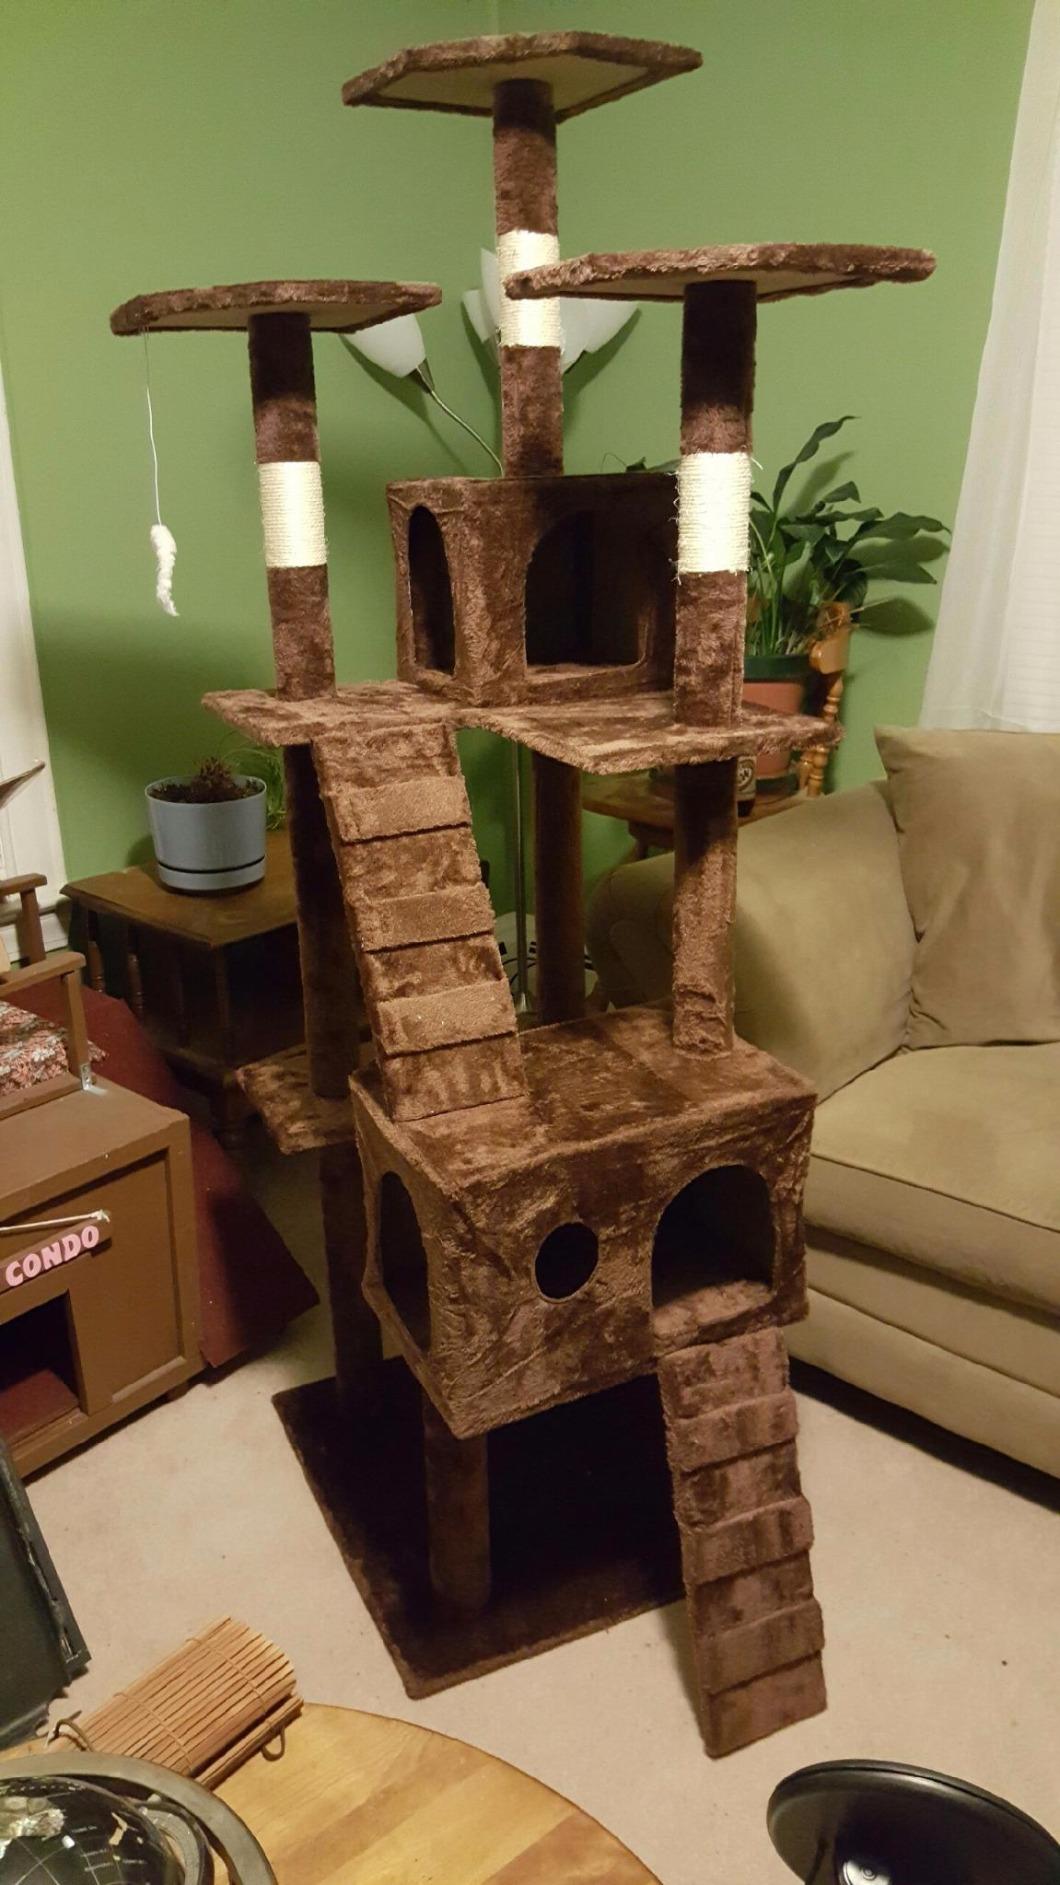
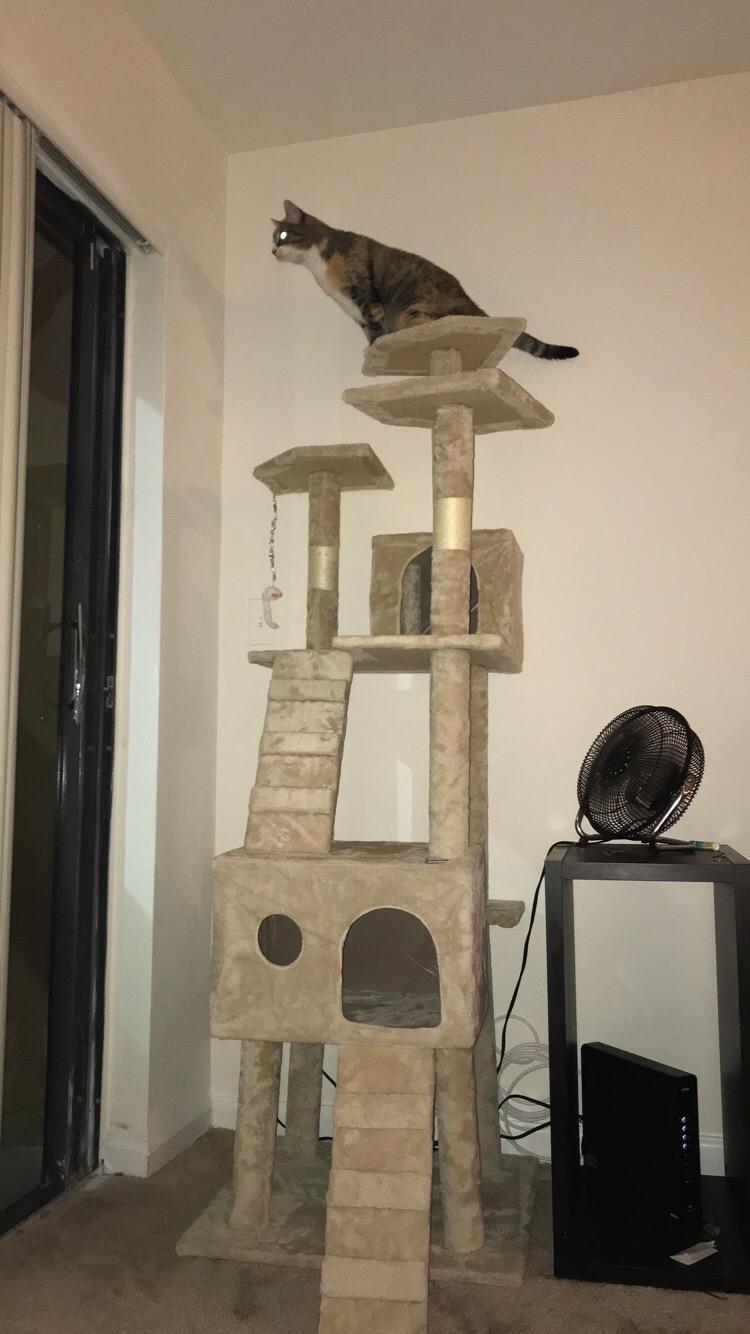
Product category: items_cat tree
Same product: no